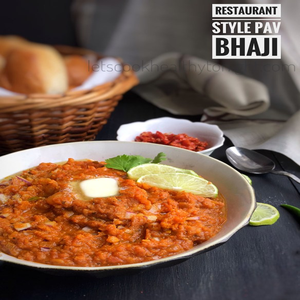
Dish: pavbhaji